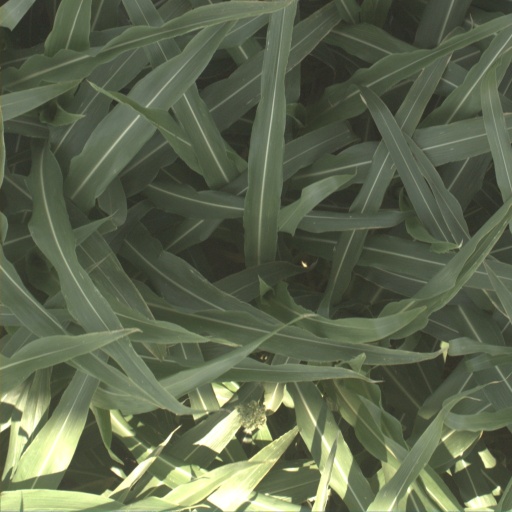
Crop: sorghum